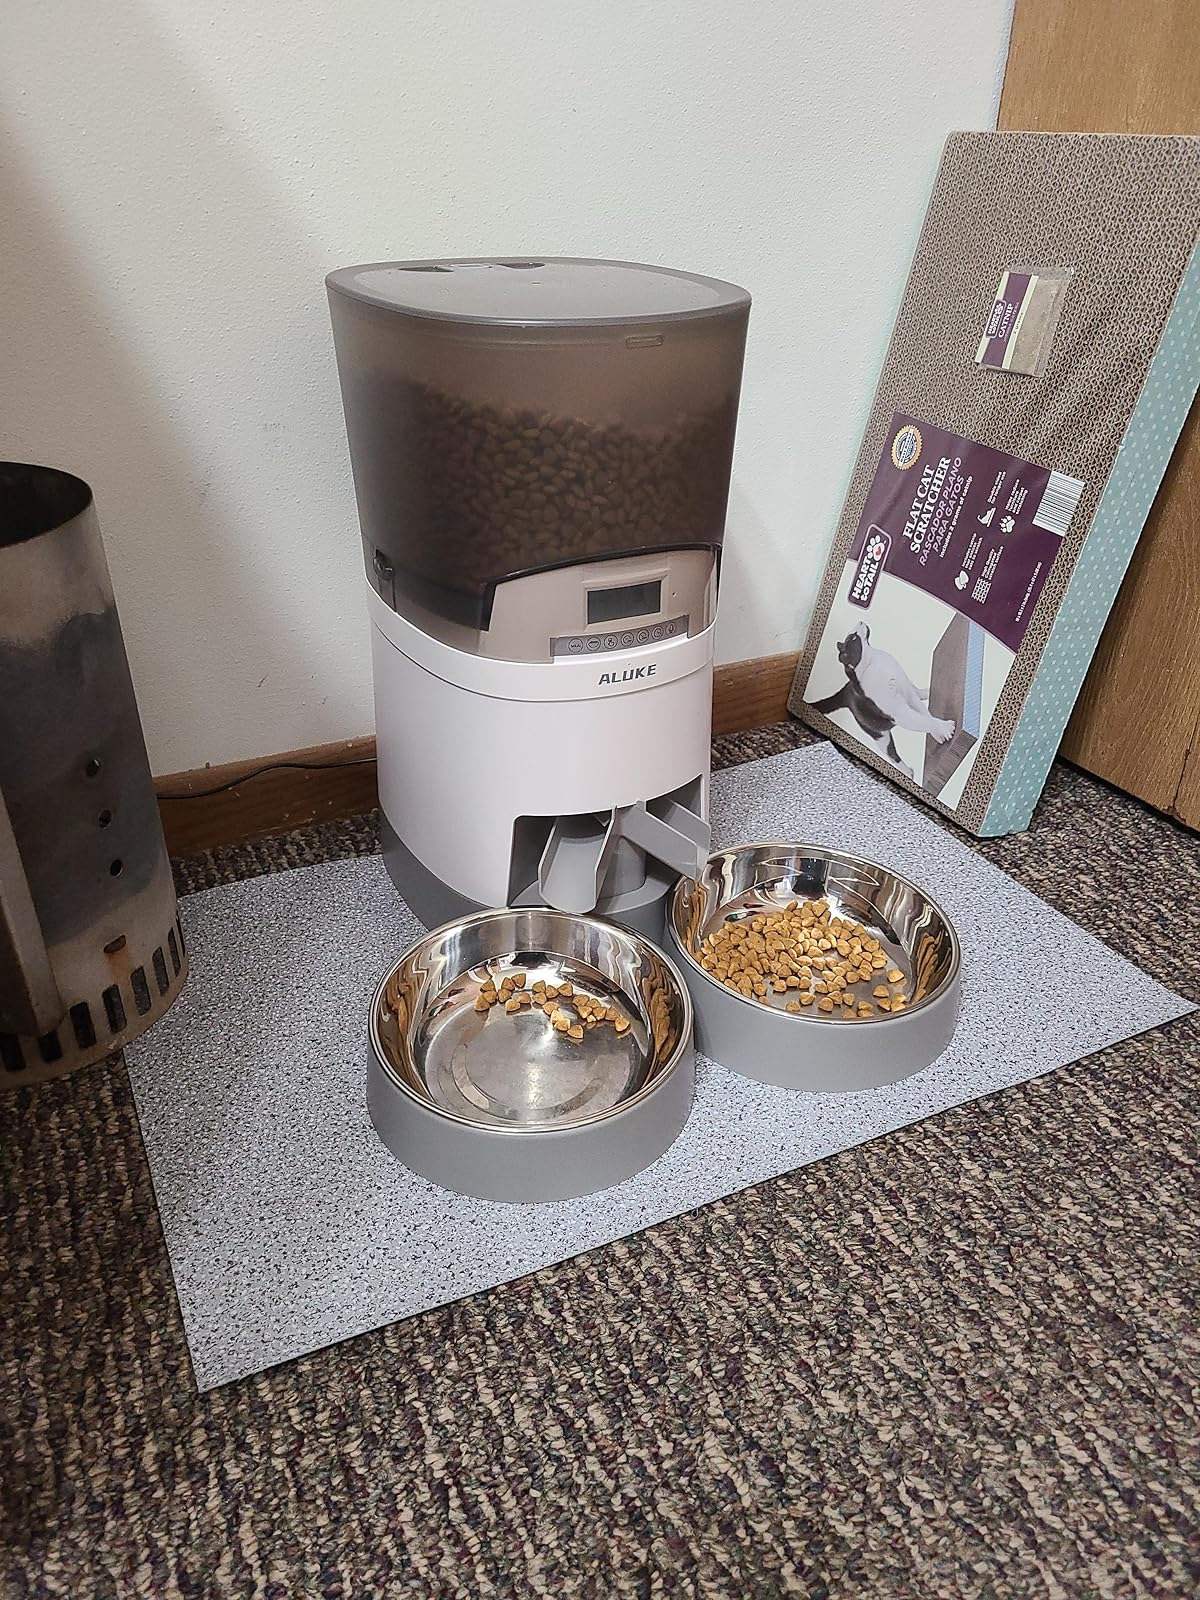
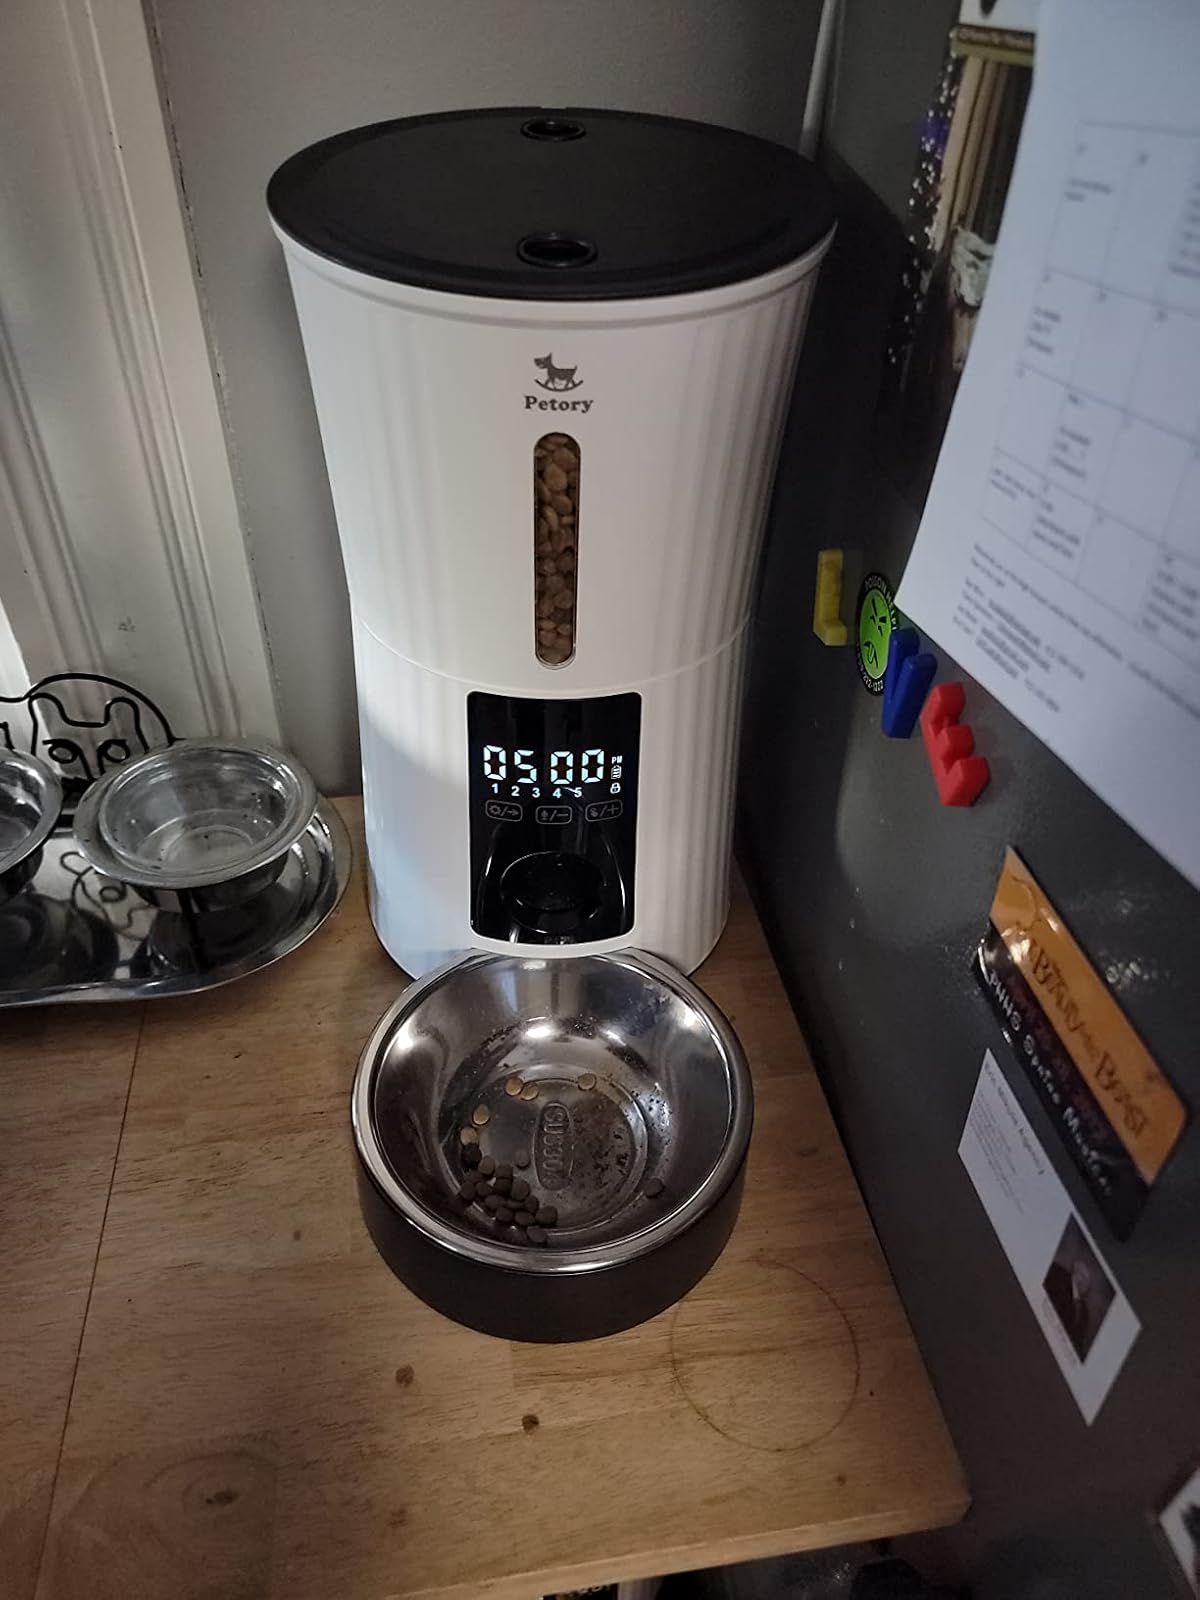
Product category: items_feeder
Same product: no